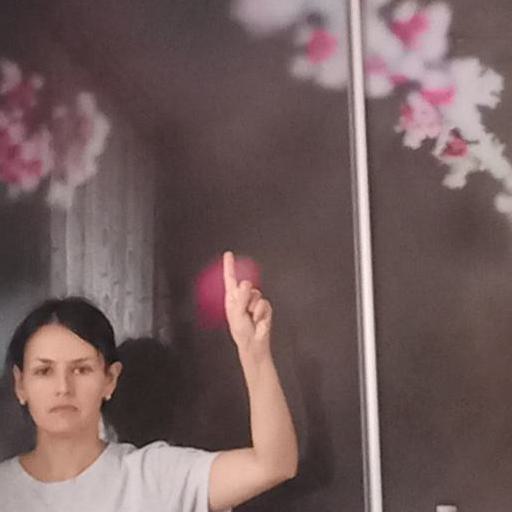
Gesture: one